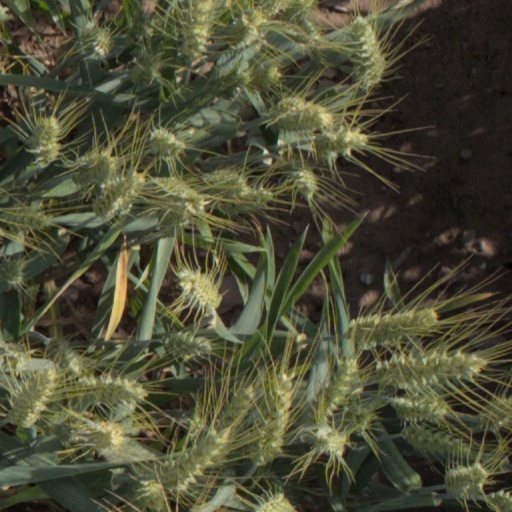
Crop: wheat